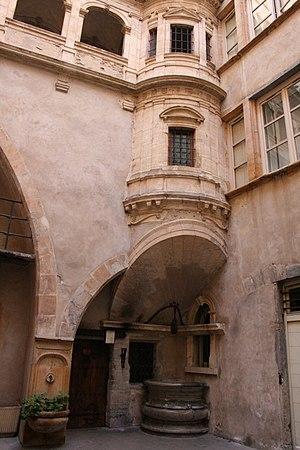
Hôtel de Bullioud, rue de la Juiverie, Lyon, Ve arrondissement (France). Galerie sur trompes de Philibert Delorme (1536)
La Renaissance à Lyon concerne l'histoire de la cité lyonnaise durant la Renaissance.